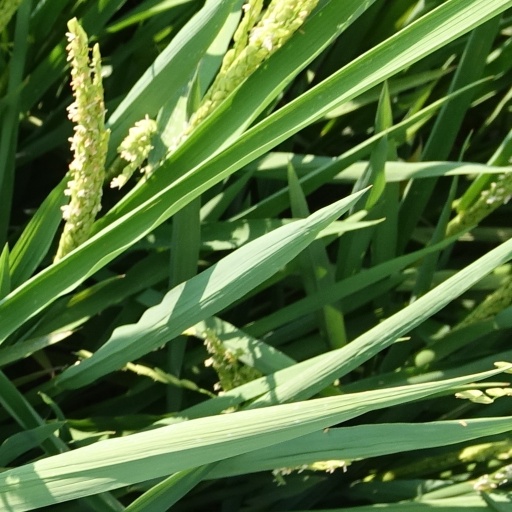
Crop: rice